Frank Moore (performance artist)

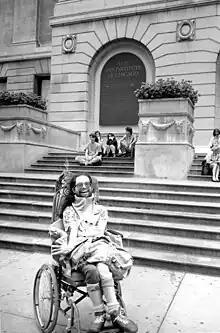
Frank Moore in front of the Art Institute of Chicago 1991 photograph by Linda Mac

Frank James Moore (June 25, 1946 – October 14, 2013) was an American performance artist, shaman, poet, essayist, painter, musician and Internet/television personality who experimented in art, performance, ritual, and shamanistic teaching since the late 1960s.